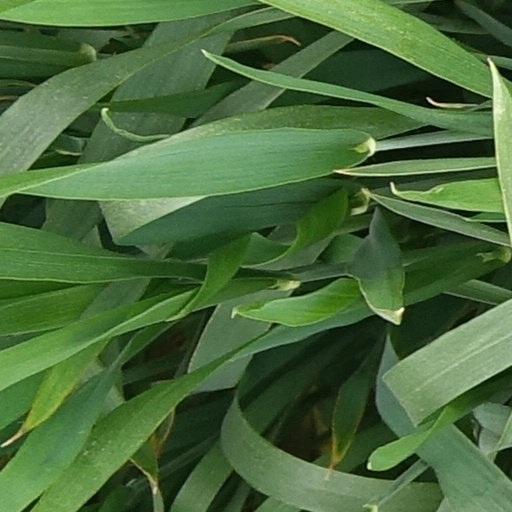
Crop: wheat